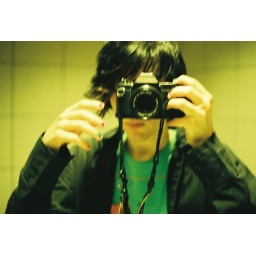
mirror in the handicapped bathroom at glenbrook mall.